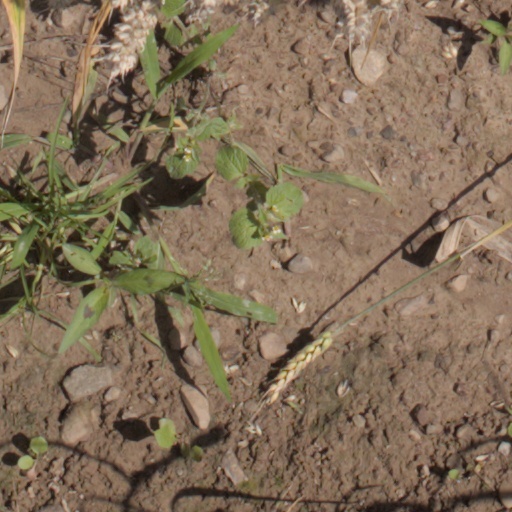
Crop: wheat